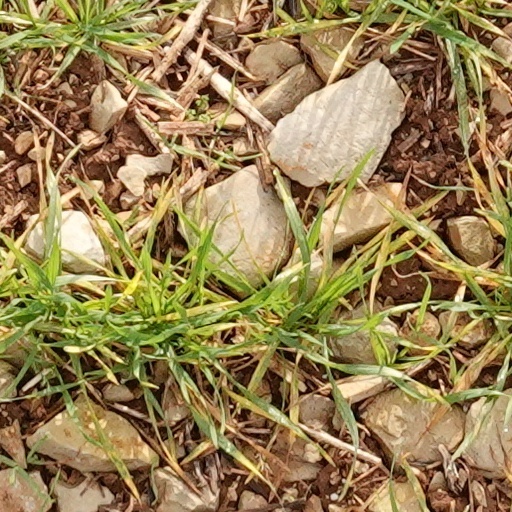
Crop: wheat